Arsenal Air 100

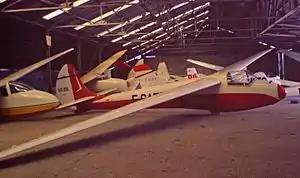

The Arsenal Air 100 is a French single seat competition sailplane produced in the 1940s. It sold in small numbers but set several records, still holding the world absolute solo glider endurance record of 56 h 15 m.